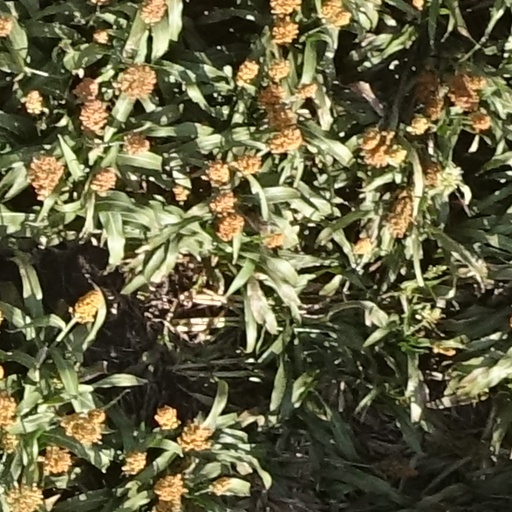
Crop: sorghum